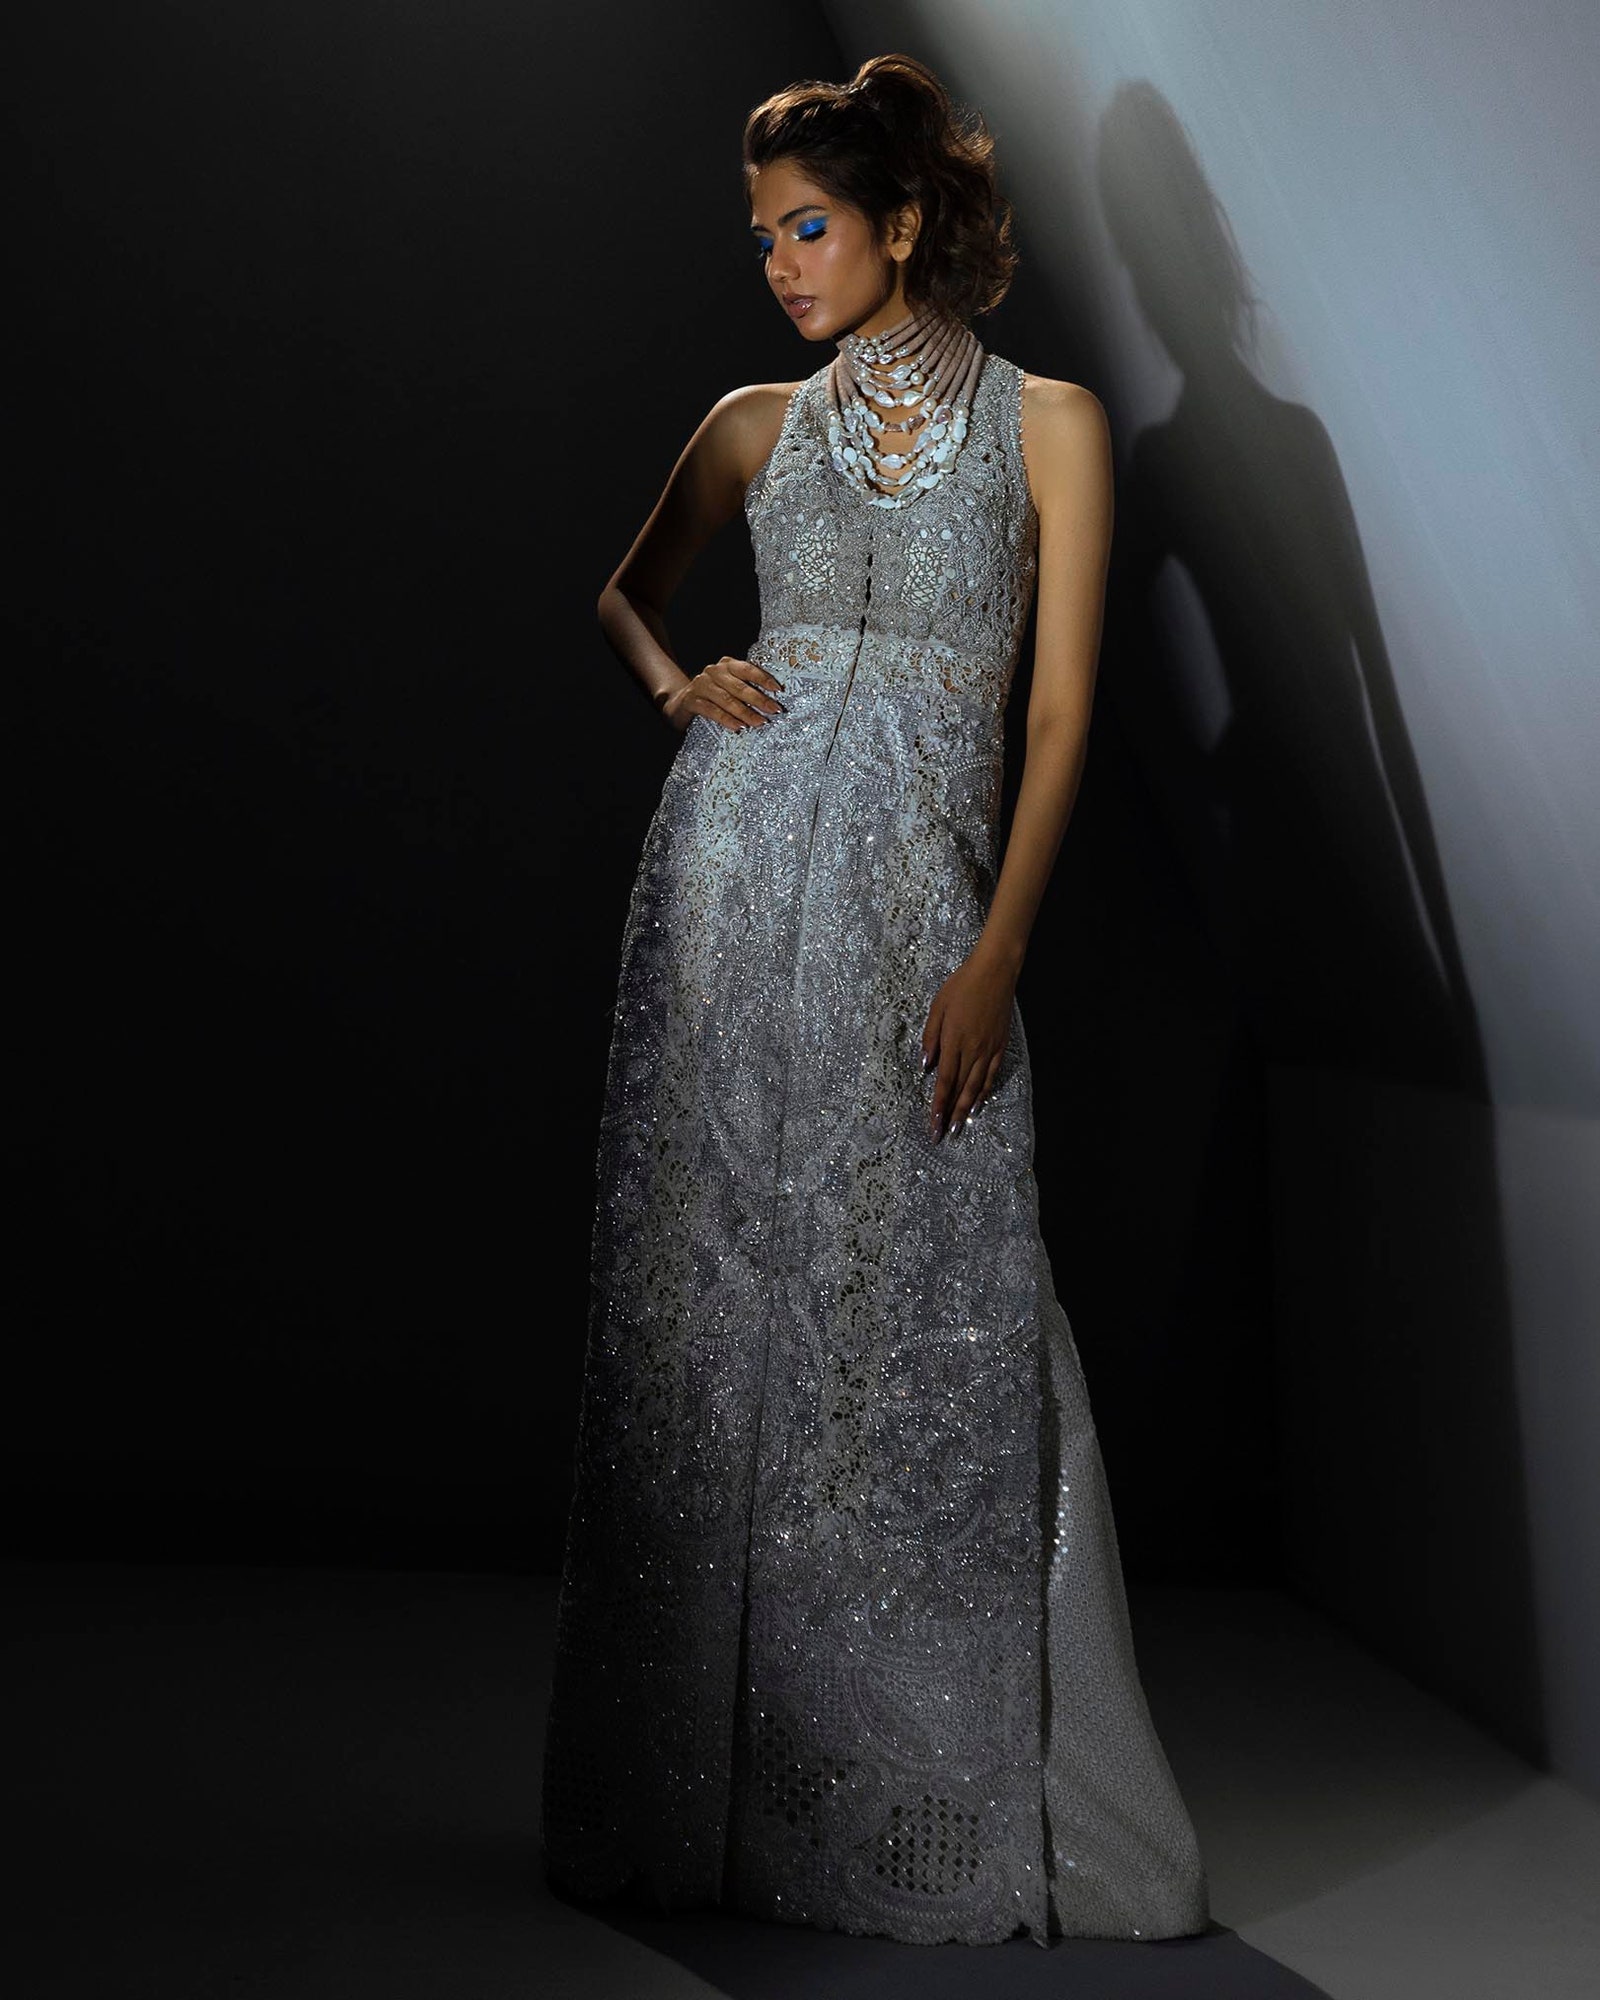
silver embroidered halter neck gown